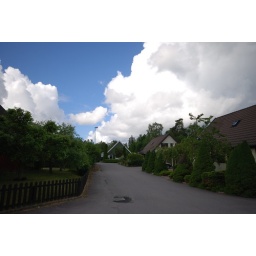
Some blue in the white